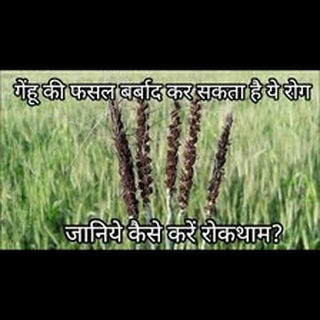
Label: wheat_smut